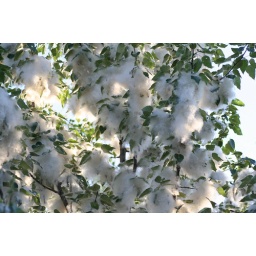
tree by the road 2